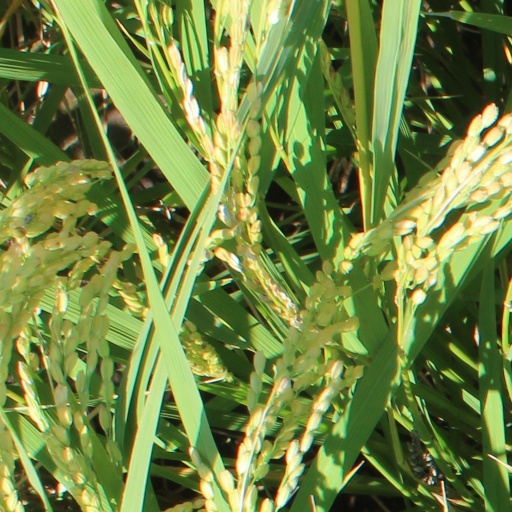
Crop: rice